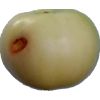
Label: Apple 6